Paul-Bernard de Fontaines

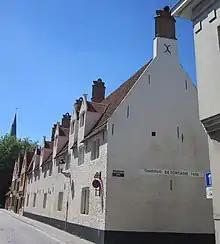
Almshouse "Godshuis DE FONTAINE", Zwarteleertouwersstraat, Bruges

In 1636, together with his wife, Anna de Ragicourt, he founded a chapel and almshouse in the Zwarteleertouwersstraat in Bruges for twelve impoverished soldiers. His coat of arms is placed over the door in the side wall. The building was used until 1914 according to the foundations and is now a monument. At the St. Walburga church at Bruges he donated a main altar bearing his coat of arms.